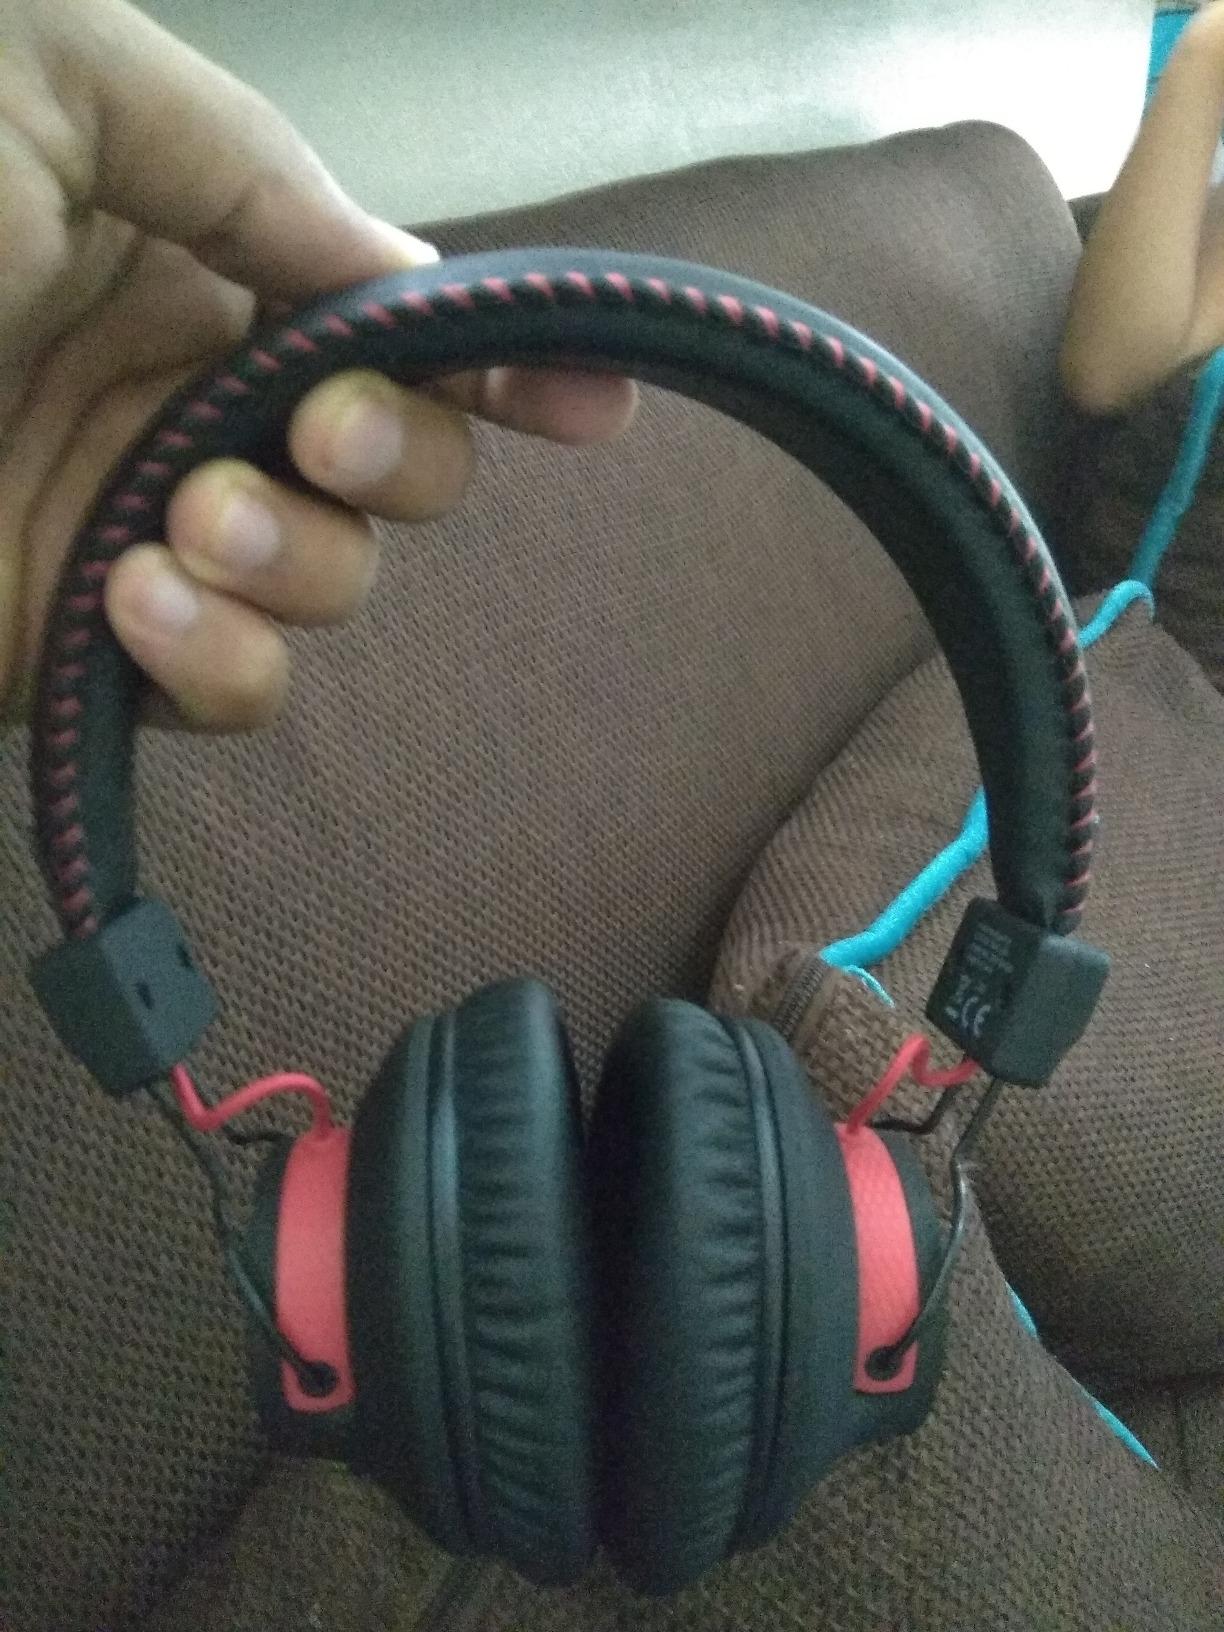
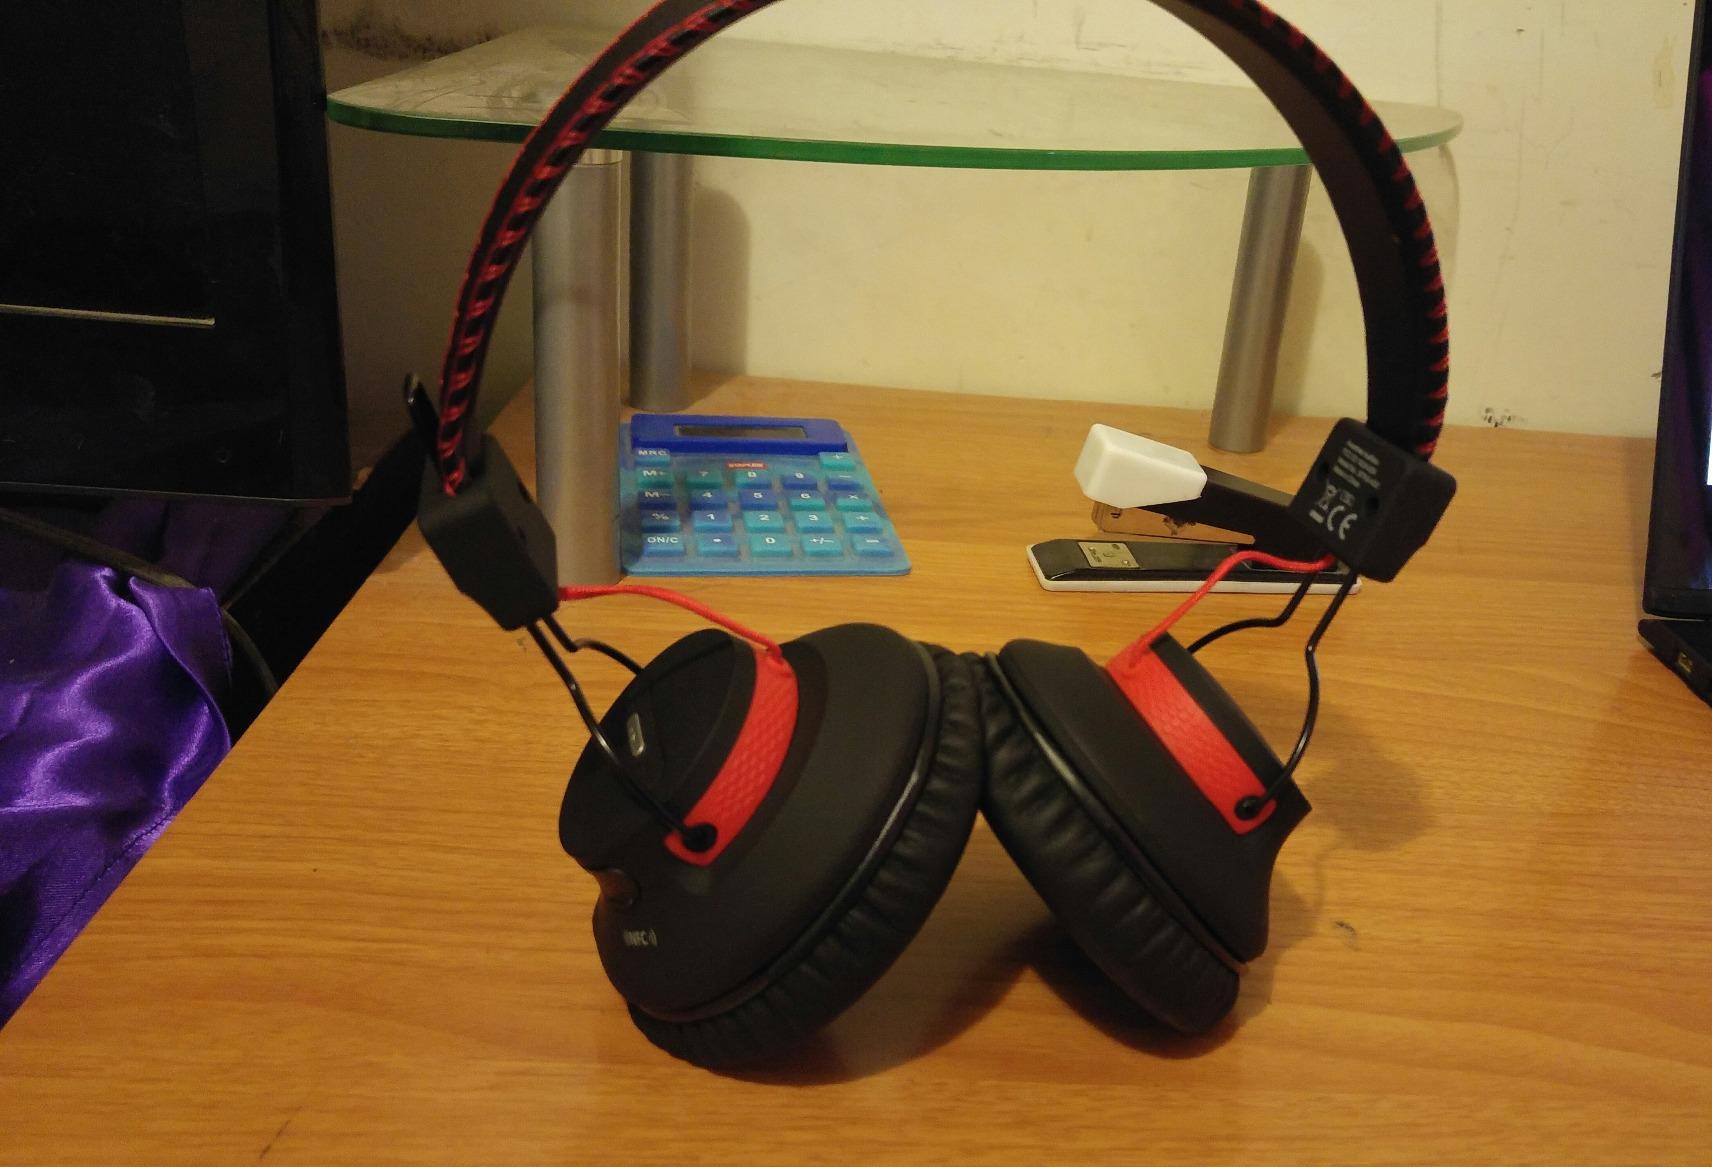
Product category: headphones
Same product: yes